William Ellis (writer on agriculture)

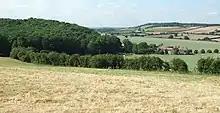
Farm lands near Little Gaddesden.

Ellis is supposed to have been born about 1700, received an ordinary education, and began life as a plain farmer. For nearly fifty years he held a farm at Little Gaddesden, Hertfordshire, on which, however, he made no pretense to scientific agriculture. He was evidently a person of intelligence, and had travelled much both in this country and on the continent.